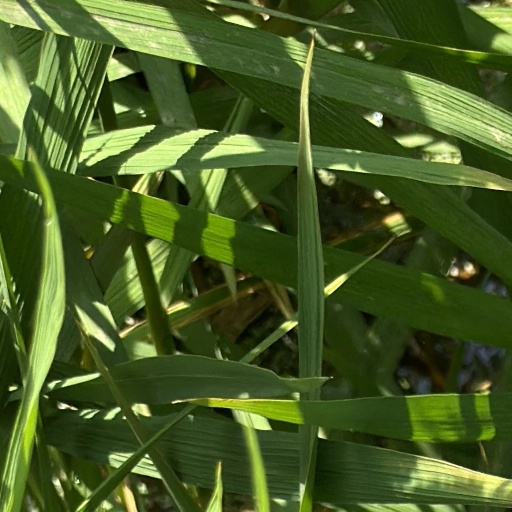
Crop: rice